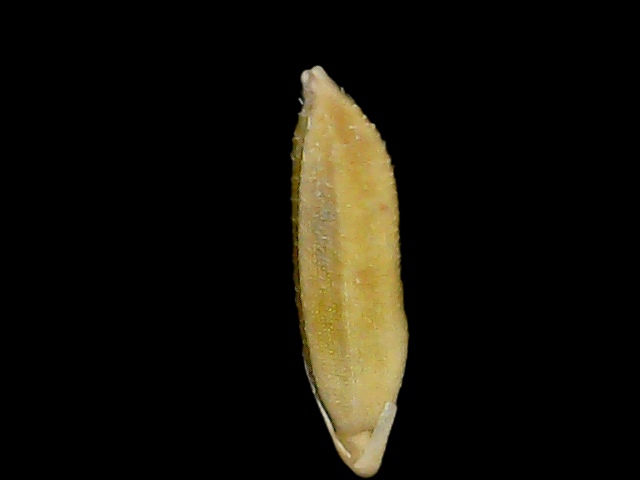
Rice variety: Bd95